Museum of Antiquities in Vilnius

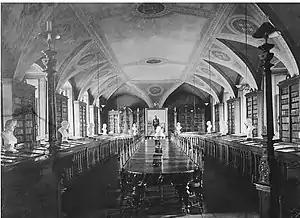
Main hall of Vilnius Public Library around 1904

The Provisional Archaeological Commission, established at the same time as the museum, was in charge of the museum and its upkeep. It was initially established as a temporary or provisional group, but quickly became a well respected learned society and an integral part of the museum. It was chaired by Eustachy Tyszkiewicz; it formally reported to the Governor-General of Vilna who approved its staff, membership, and budget. The commission grew from 15 true members to 75 true members. Members were divided into four categories: true, fellow, supporting, and honorary members. In total, it had about 200 members, including historians Józef Ignacy Kraszewski, Władysław Syrokomla, Teodor Narbut, Adam Honory Kirkor, Adam Alfred Plater. Lithuanian members included Laurynas Ivinskis, Mikalojus Akelaitis, bishop Motiejus Valančius. Members wrote and presented papers on archaeology and history. The commission held monthly meetings and organized archaeological excavations, excursions across Lithuania, and publications. It published two volumes of "Pamiętniki Komisji Archeologicznej Wileńskiej" (Notes of the Vilnius Archaeological Commission) and a collection of royal act and privileges from 1387 to 1711 compiled by . More volumes were prepared and planned, but not published. The commission had ambitious goals of establishing a protocol for proper archaeological excavations, compiling a catalog of archaeological and architectural monuments in Lithuania, collecting information on famous people and old archives, libraries, collections. In 1858, the commission petitioned to be officially reorganized into a learned society that would have four sections (archaeology, archaeography, natural science, and statistics-economics), but the project was not approved.